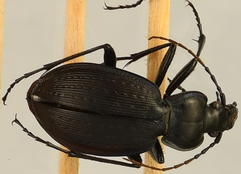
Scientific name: Carabus goryi
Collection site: Harvard Forest Site (HARV), plot HARV_010